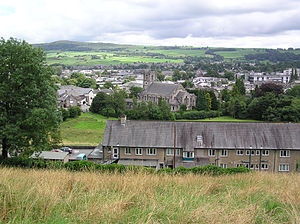
Kendal
Kendal er en by i South Lakeland-distriktet, Cumbria, England, med et indbyggertal på 28.958. Byen ligger 360 km fra London. Den nævnes i Domesday Book fra 1086, hvor den kaldes Cherchebi.